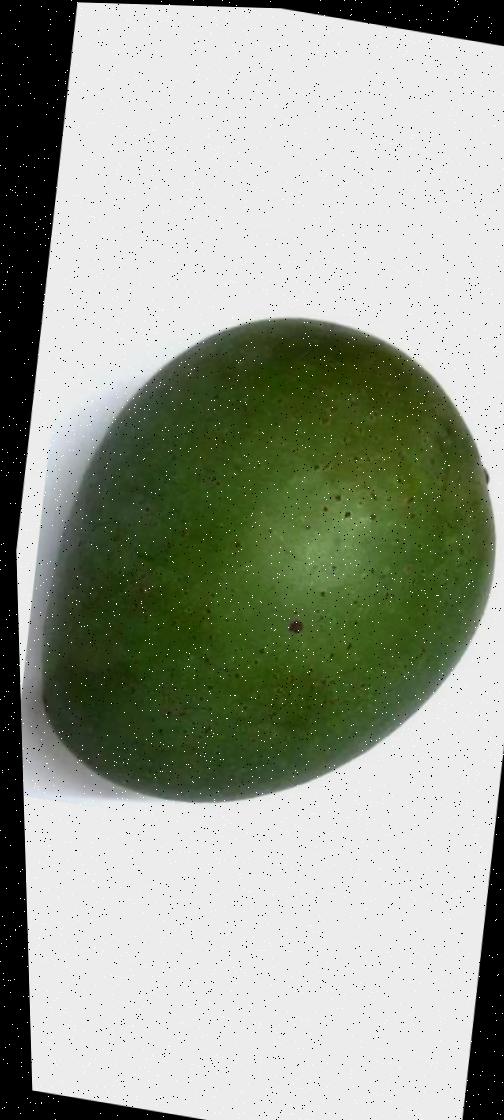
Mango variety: Ashshina Zhinuk